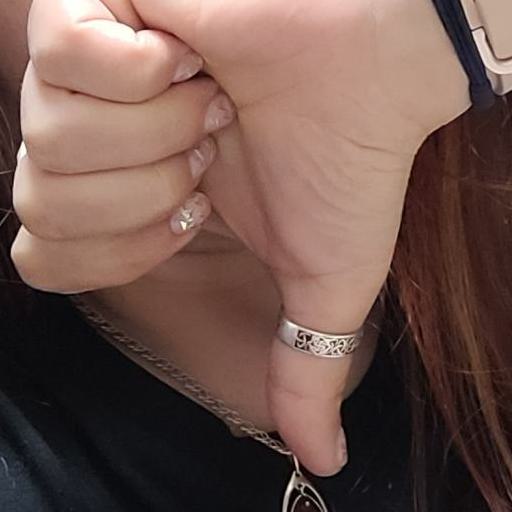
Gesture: dislike